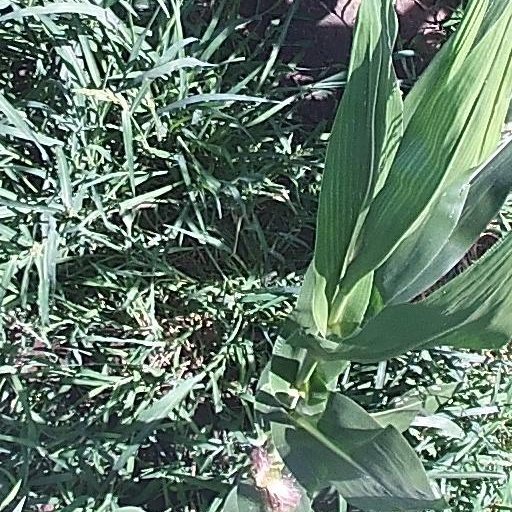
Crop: maize; corn